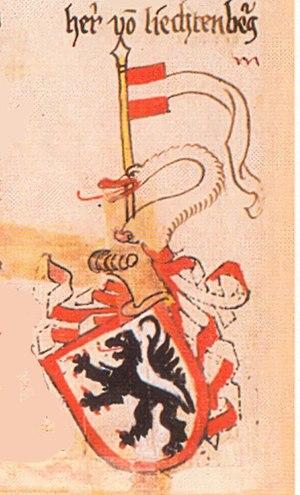
Alteckendorf est une commune française du département du Bas-Rhin en région Grand Est.
Les sires de Lichtenberg ou en langue allemande Die Herren von Lichtenberg sont les membres d'une famille de nobles alsaciens divisée en trois branches principales. Leurs possessions se situaient dans l'actuel département du Bas-Rhin dans les environs des villes de Strasbourg et de Haguenau, et comprenaient aussi quelques villages des alentours de Bitche dans le nord-est du département de la Moselle. Durant tout le Moyen Âge les Lichtenberg menèrent dans cette zone une politique territoriale efficace dans le but d'accroître leurs possessions. Des rapports de voisinage mouvementés avec la ville de Strasbourg marquèrent l'histoire de cette famille dont trois de ses membres furent élus évêques de Strasbourg.
Bouxwiller est une commune française de la plaine d'Alsace située à 33,3 km au nord-ouest de Strasbourg, dans le département du Bas-Rhin en région Grand Est. Elle est le chef-lieu du canton de Bouxwiller et de la Communauté de communes de Hanau-La Petite Pierre. En 2013, la population légale est de 4 037 habitants.